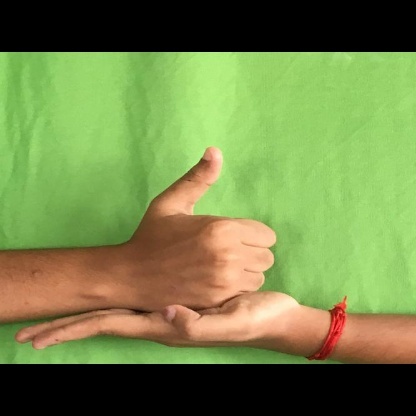
Mudra: Shivalinga